History of Anatolia

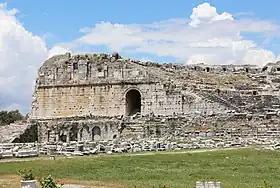
Ancient Greek theatre in Miletus. It is the birthplace of Thales

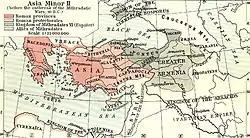
Anatolia before the Mithridatic War, 90 BCE.

In 336 BCE, King Philip of Macedon was unexpectedly killed, making his son Alexander the new ruler of Macedon as he was very popular. He immediately went to work, raising a force large enough to go up against the Persians, gathering a navy large enough to counter any threats by their powerful navy. Landing on the shores of Anatolia near Sestos on the Gallipoli in 334 BCE, Alexander first faced the Persian army in the Battle of the Granicus, in which the Persians were effectively routed. Using the victory as a springboard for success, Alexander turned his attention to the rest of the western coast, liberating Lydia and Ionia in quick succession. The eventual fall of Miletus led to the brilliant strategy by Alexander to defeat the Persian navy by taking every city along the Mediterranean instead of initiating a very high-risk battle on the sea. By reducing this threat, Alexander turned inland, rolling through Phyrgia, Cappadocia, and finally Cilicia, before reaching Mount Amanus. Scouts for Alexander found the Persian army, under its king Darius III, advancing through the plains of Issus in search of Alexander. At this moment, Alexander realized that the terrain favored his smaller army, and the Battle of Issus began. Darius's army was effectively squeezed by the Macedonians, leading to not only an embarrassing defeat for Darius, but that he fled back across the Euphrates river, leaving the rest of his family in Alexander's hands. Thus, Anatolia was freed from the Persian yoke for good.